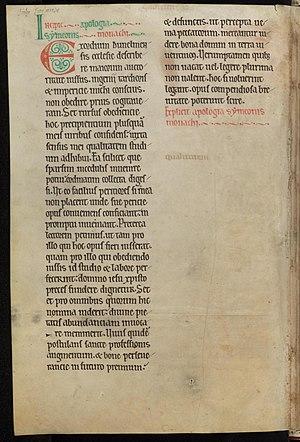
Le Libellus de exordio, également appelé Historia Dunelmensis ecclesiæ est une chronique médiévale rédigée dans le Nord de l'Angleterre au début du XIIᵉ siècle. Elle est traditionnellement attribuée au moine Siméon de Durham.